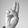
ASL letter: U